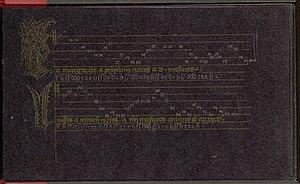
Basses danses dites de Marguerite d'Autriche